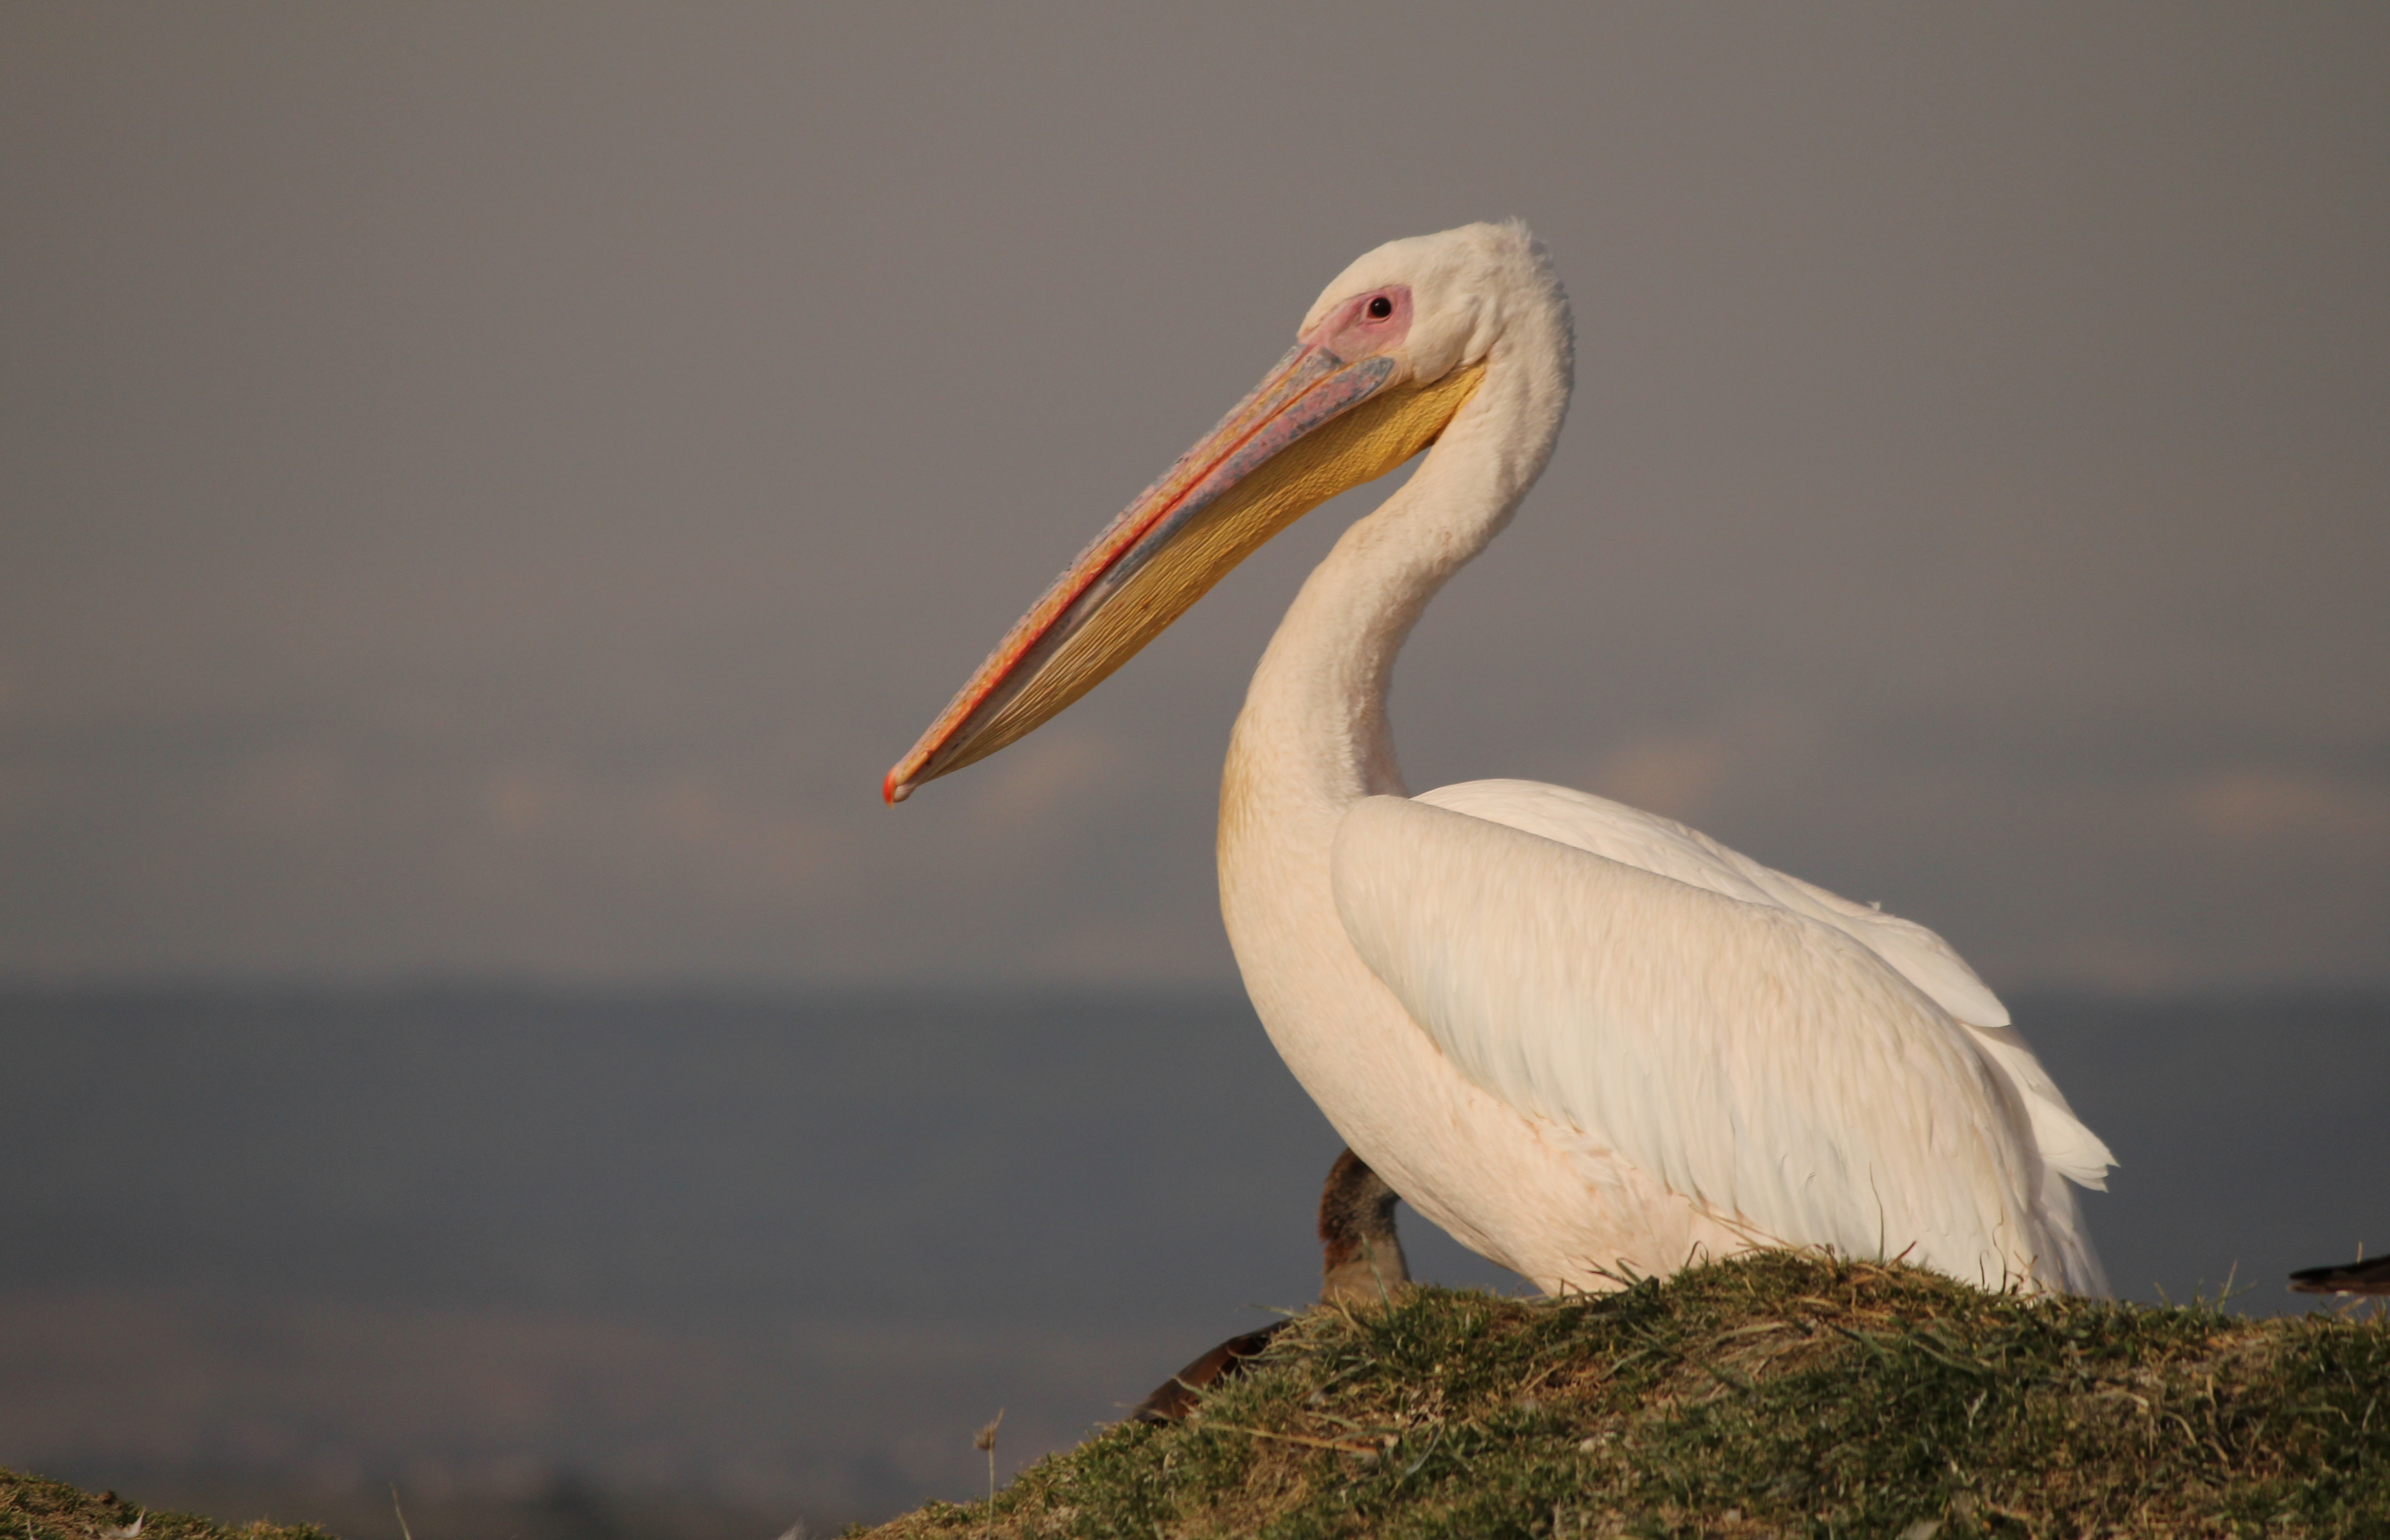
bird, wing, white, pelican, seabird, wildlife, beak, fauna, stork, vertebrate, pelecanus, pelecaniformes, white stork, ciconiiformes